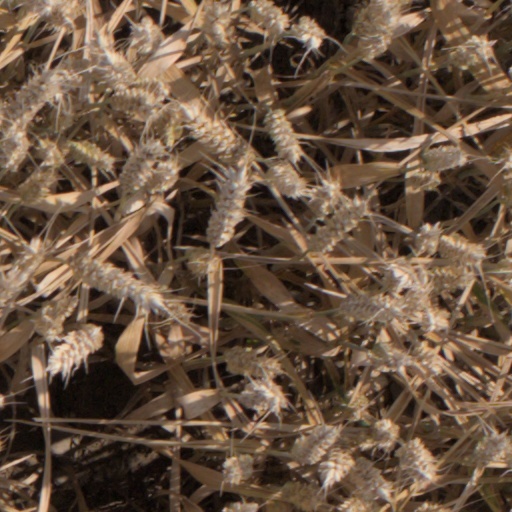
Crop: wheat